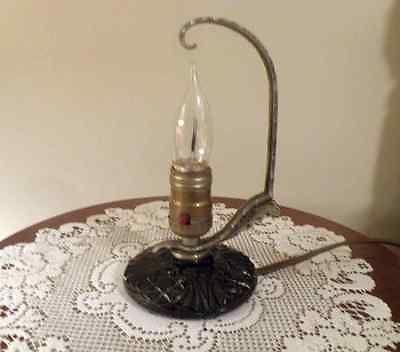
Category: lamp